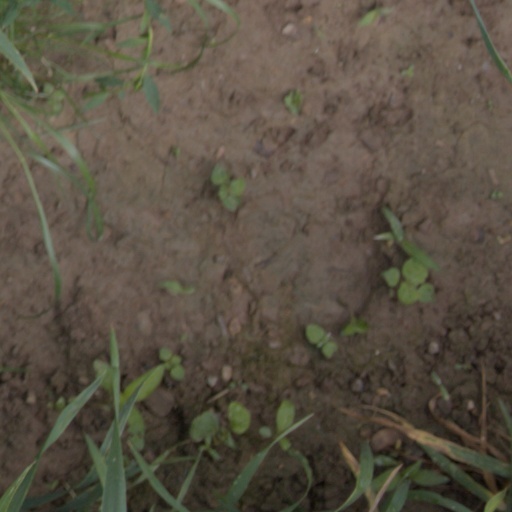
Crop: wheat